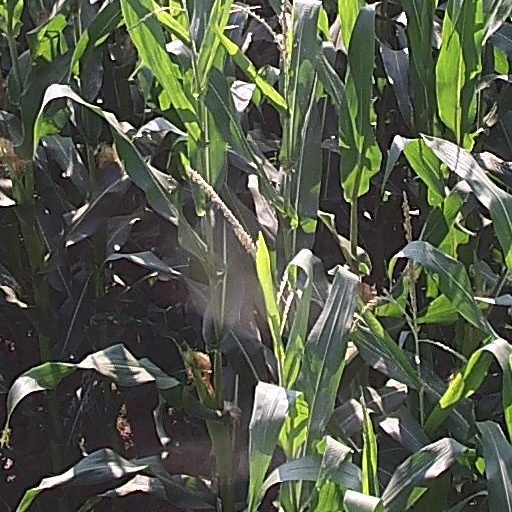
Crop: maize; corn